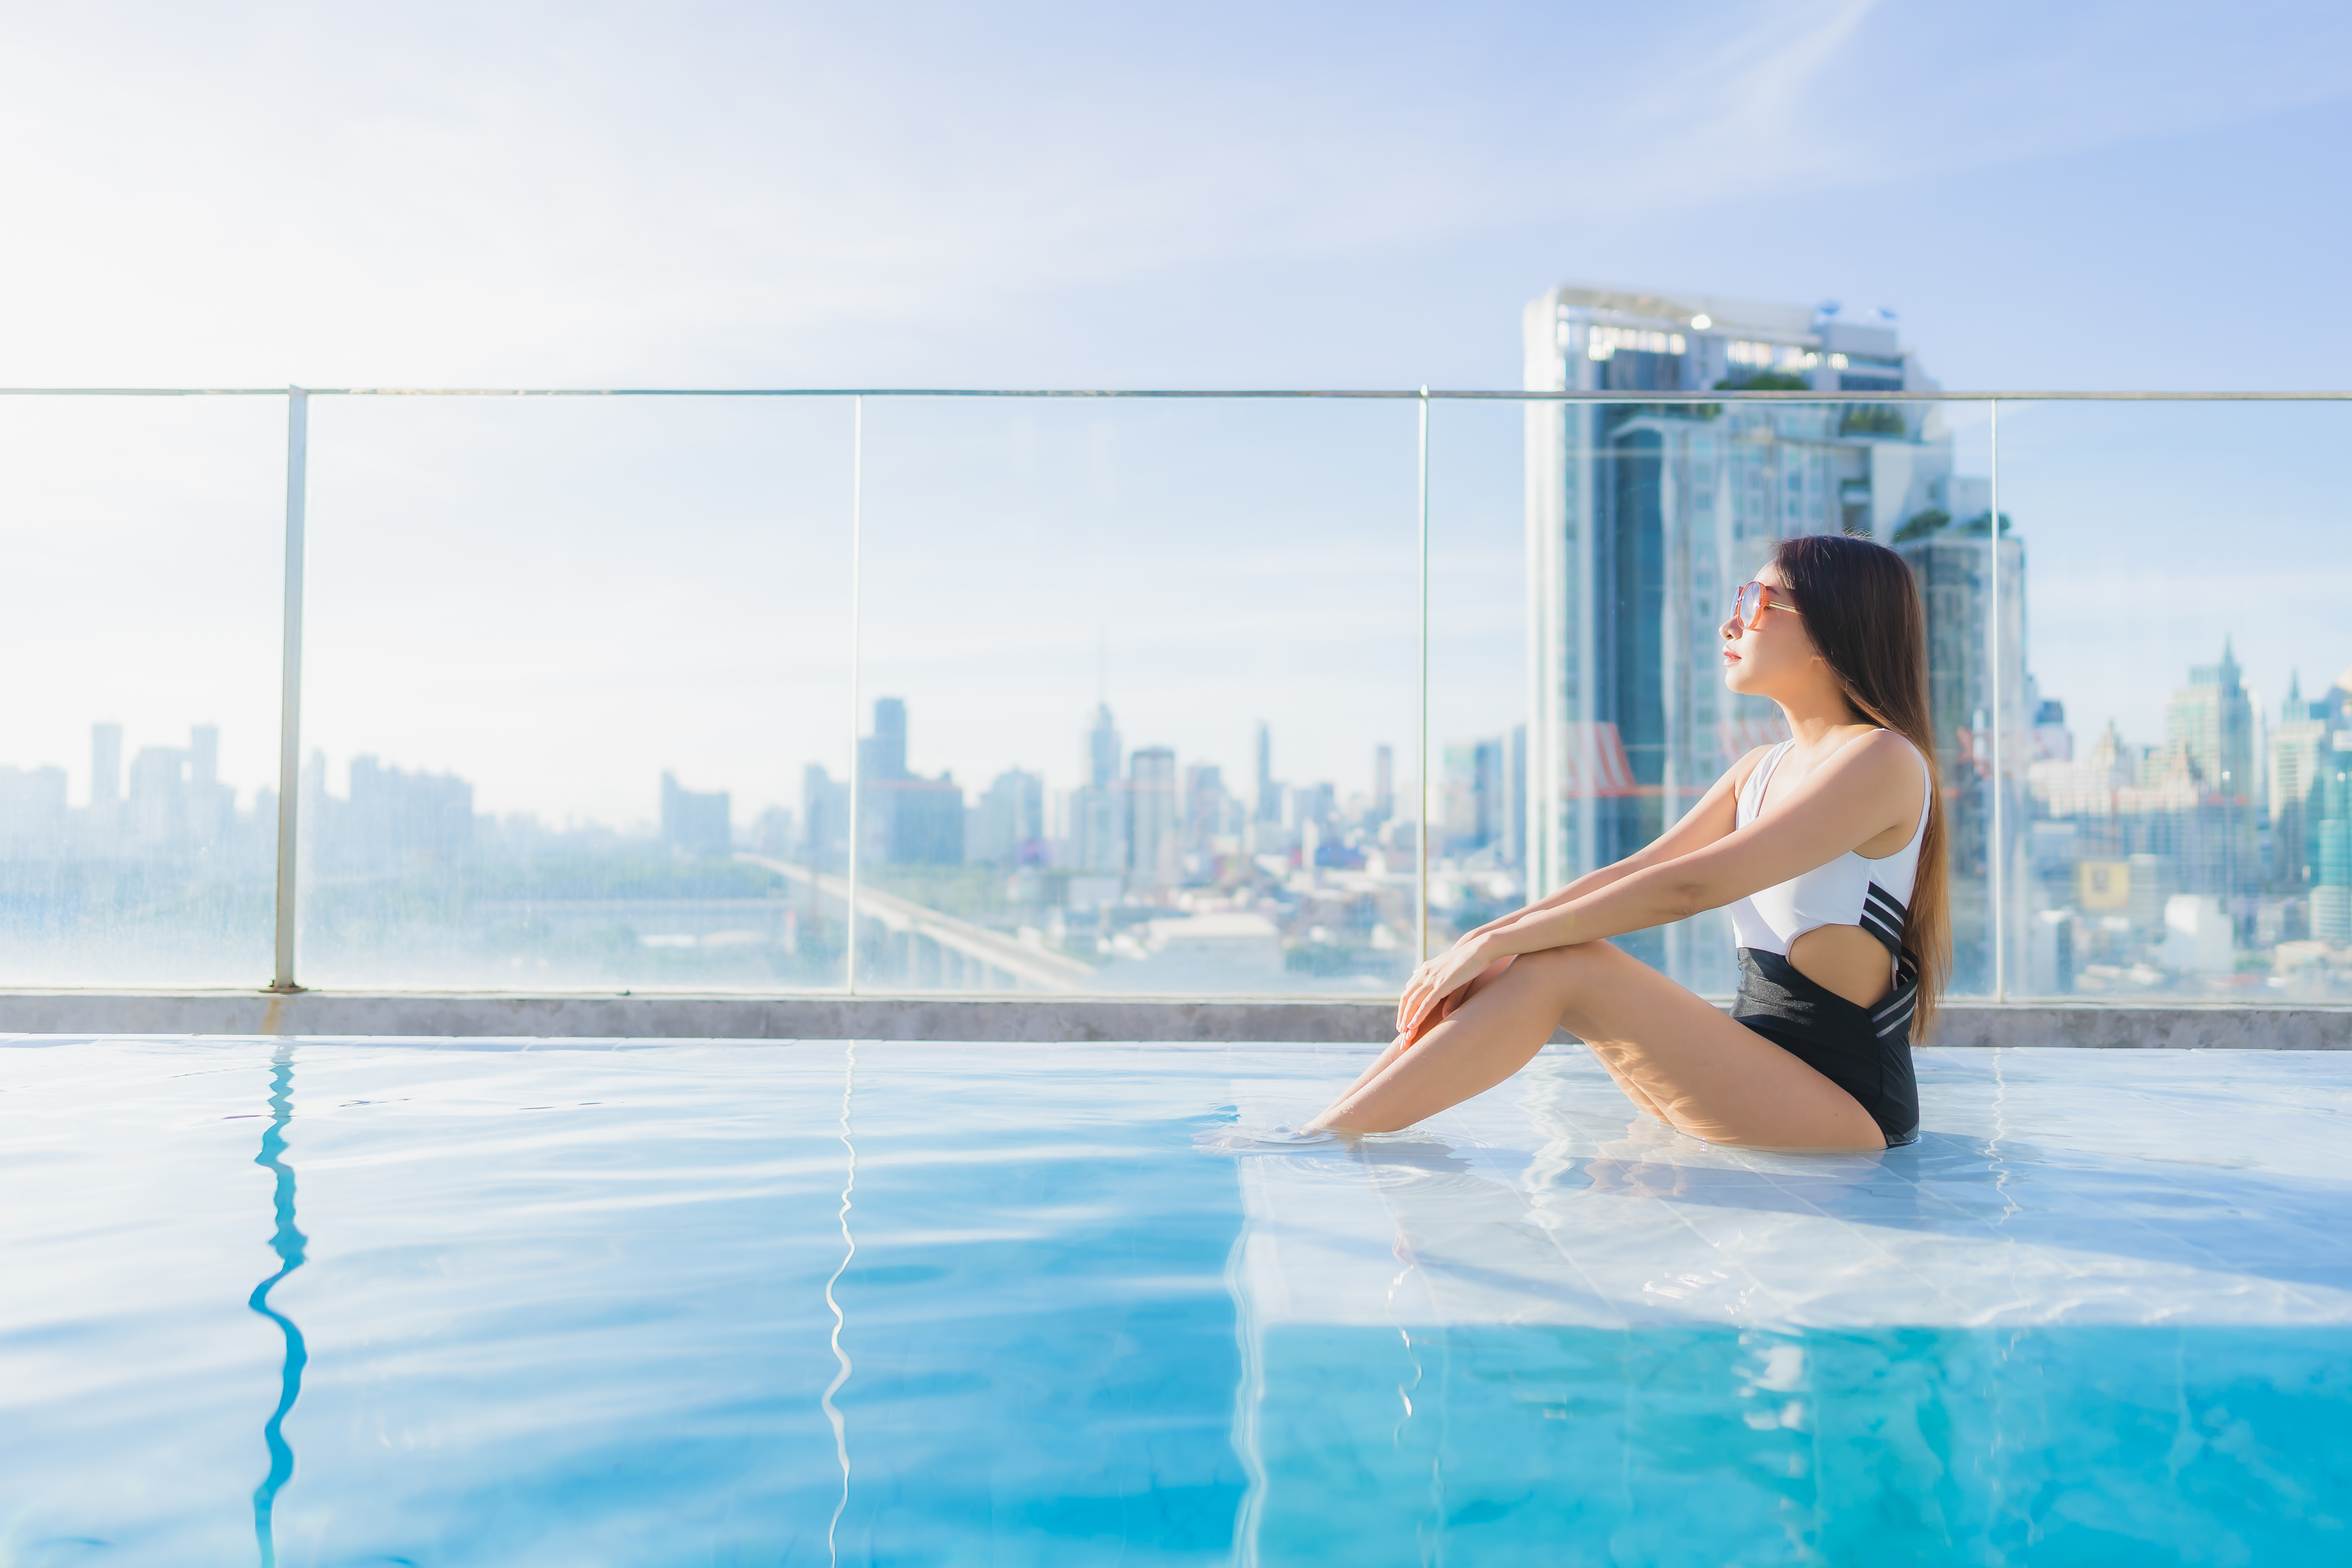
activity, adult, asian, attractive, beach, beautiful, beauty, bikini, blue, body, caucasian, female, fun, girl, happy, healthy, holiday, hotel, leisure, lifestyle, luxury, outdoor, outdoors, people, pool, relax, relaxation, relaxing, resort, sea, sexy, spa, summer, sun, sunny, swimming, swimwear, tan, travel, tropical, vacation, water, woman, young, sky, swimming pool, sitting, leg, reflection, photography, city, black hair